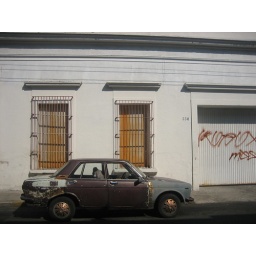
A dilapidated car on a side street in Guadalajara